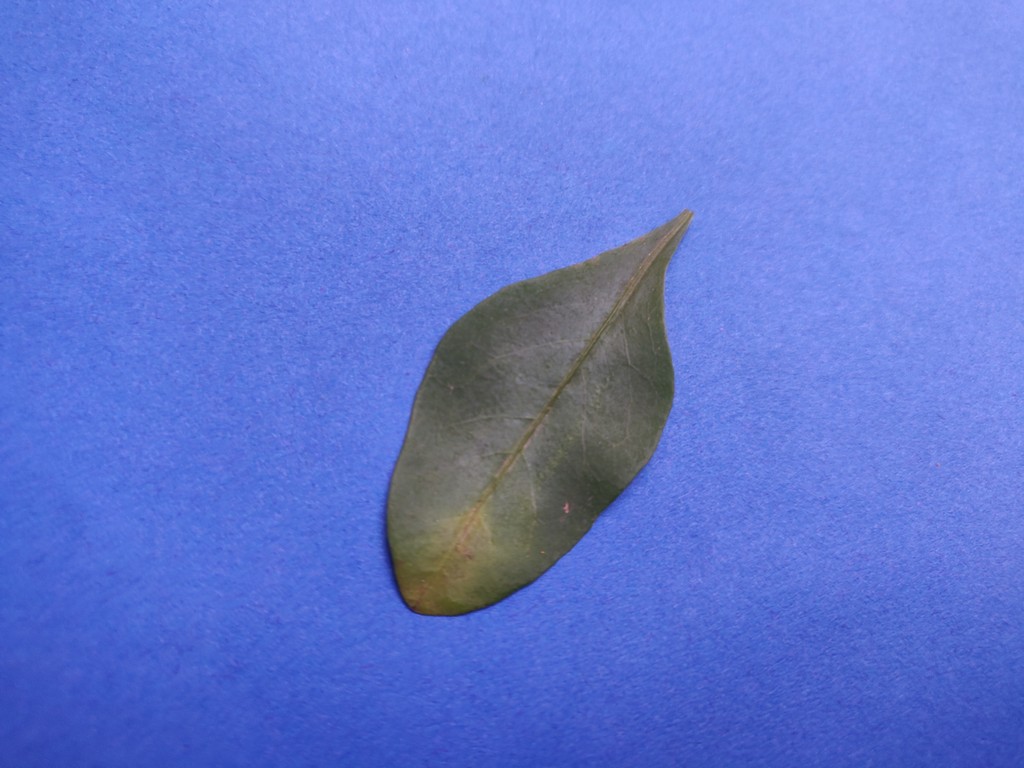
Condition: Unhealthy
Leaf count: single
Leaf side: front